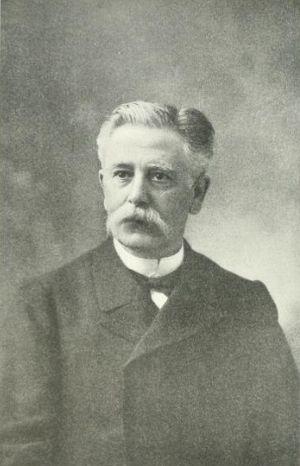
Portrait de Louis Georges Neumann, entomologiste, Professeur à l'École Vétérinaire de Toulouse
Georges Neumann, né le 22 octobre 1846 à Paris, décédé le 28 juin 1930 à Saint-Jean-de-Luz, est un vétérinaire et parasitologue français.
L’École nationale vétérinaire de Toulouse est l'une des quatre écoles vétérinaires françaises. Elle a été fondée à Toulouse, en 1828.